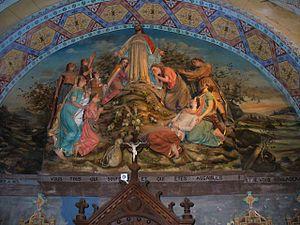
Rennes-le-Château est une commune française située dans le département de l'Aude en région Occitanie.